Las Vegas

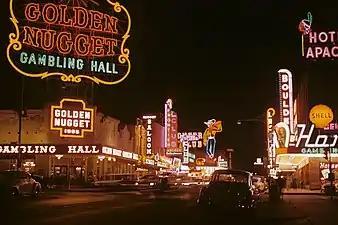
Golden Nugget and Pioneer Club along Fremont Street in 1952

The year 1931 was pivotal for Las Vegas. At that time, Nevada legalized casino gambling and reduced residency requirements for divorce to six weeks. This year also witnessed the beginning of construction of the tunnels of nearby Hoover Dam. The influx of construction workers and their families helped Las Vegas avoid economic calamity during the Great Depression. The construction work was completed in 1935.